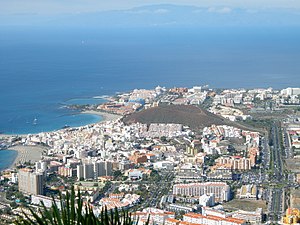
Playa de las Américas
Udsigt over Playa de las Américas fra Guaza-bjerget
Playa de las Américas er en ferieby på sydkysten af Tenerife i de Kanariske Øer, Spanien. Byen blev opført i forbindelse med, at charterferie blev udbredt i 1960'erne, og den ligger mellem byerne Adeje og Arona. Byen har en lang række hoteller og ferielejligheder samt barer og natklubber, og de fine strande er for en stor dels vedkommende kunstigt skabte med importeret hvidt sand fra Afrika. Årsagen til, at man har gjort dette, er, at den lokale sand er meget mørk, da den stammer fra øens vulkaner.